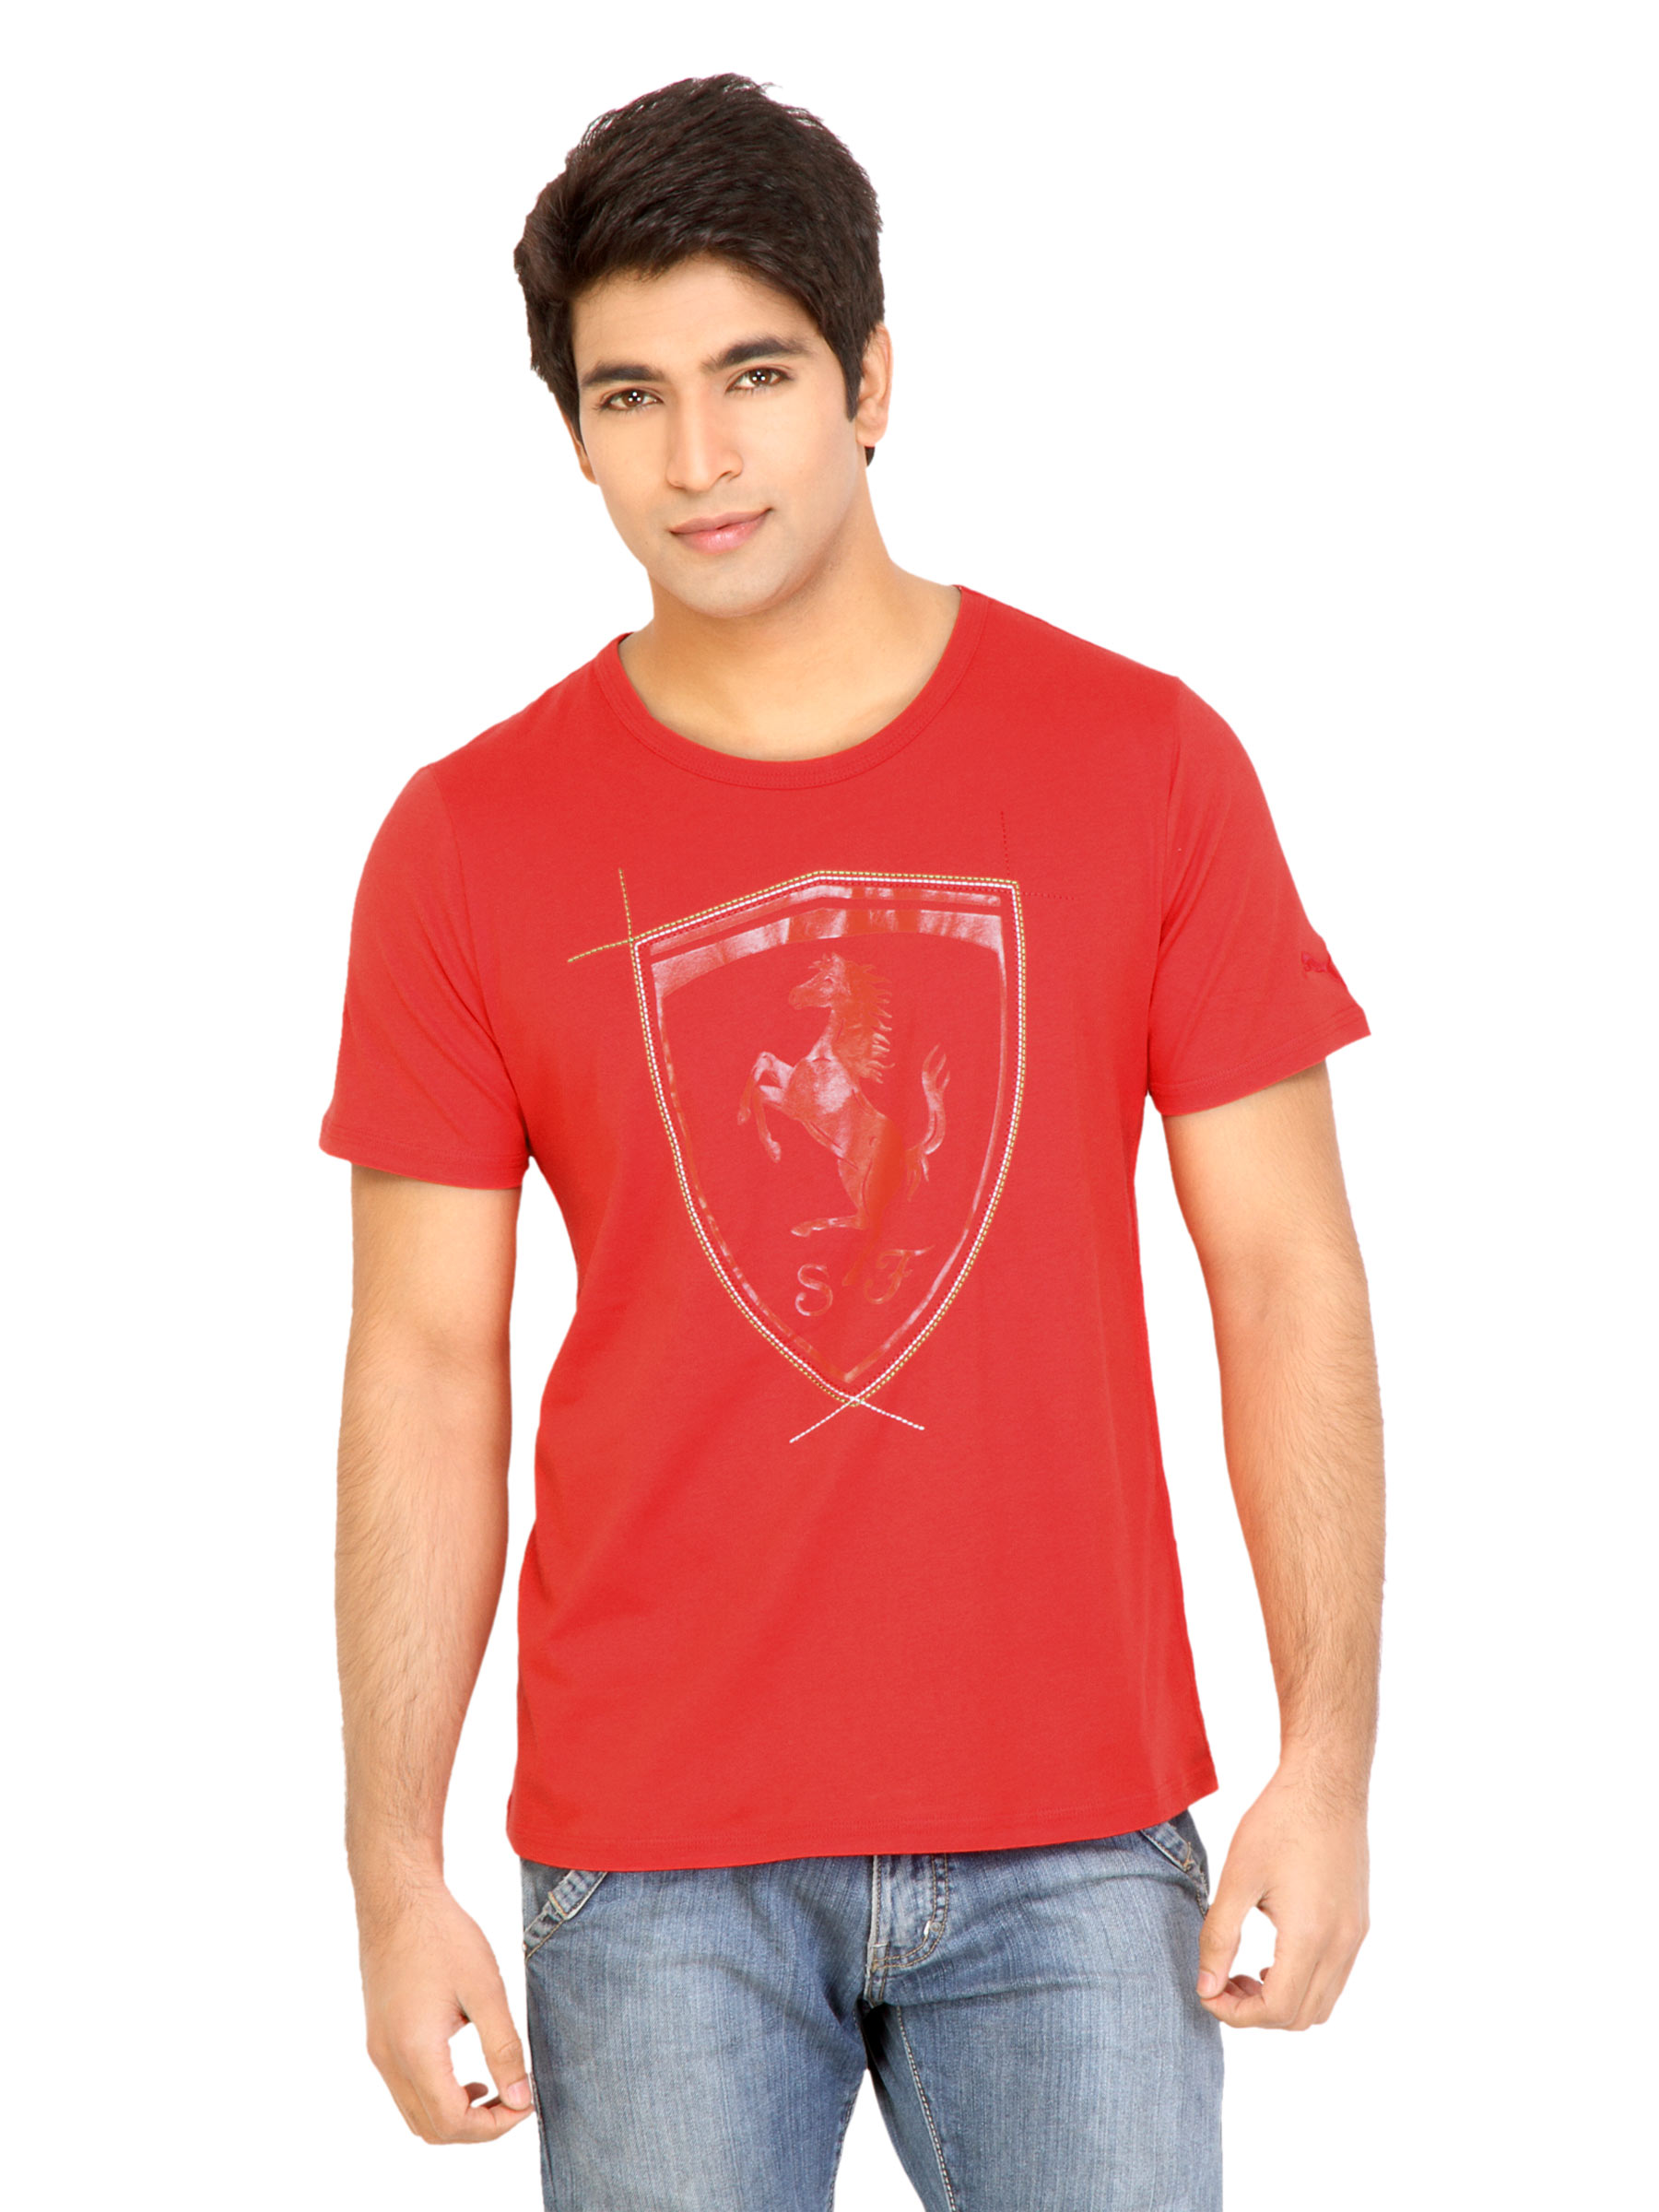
Puma Men Ferrari Logo Red Tshirts
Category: Apparel / Topwear / Tshirts
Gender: Men
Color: Red
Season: Fall 2011
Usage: Casual